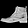
Label: Ankle boot